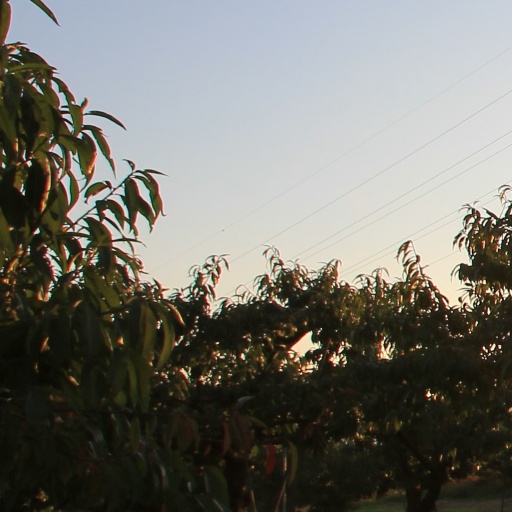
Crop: grape